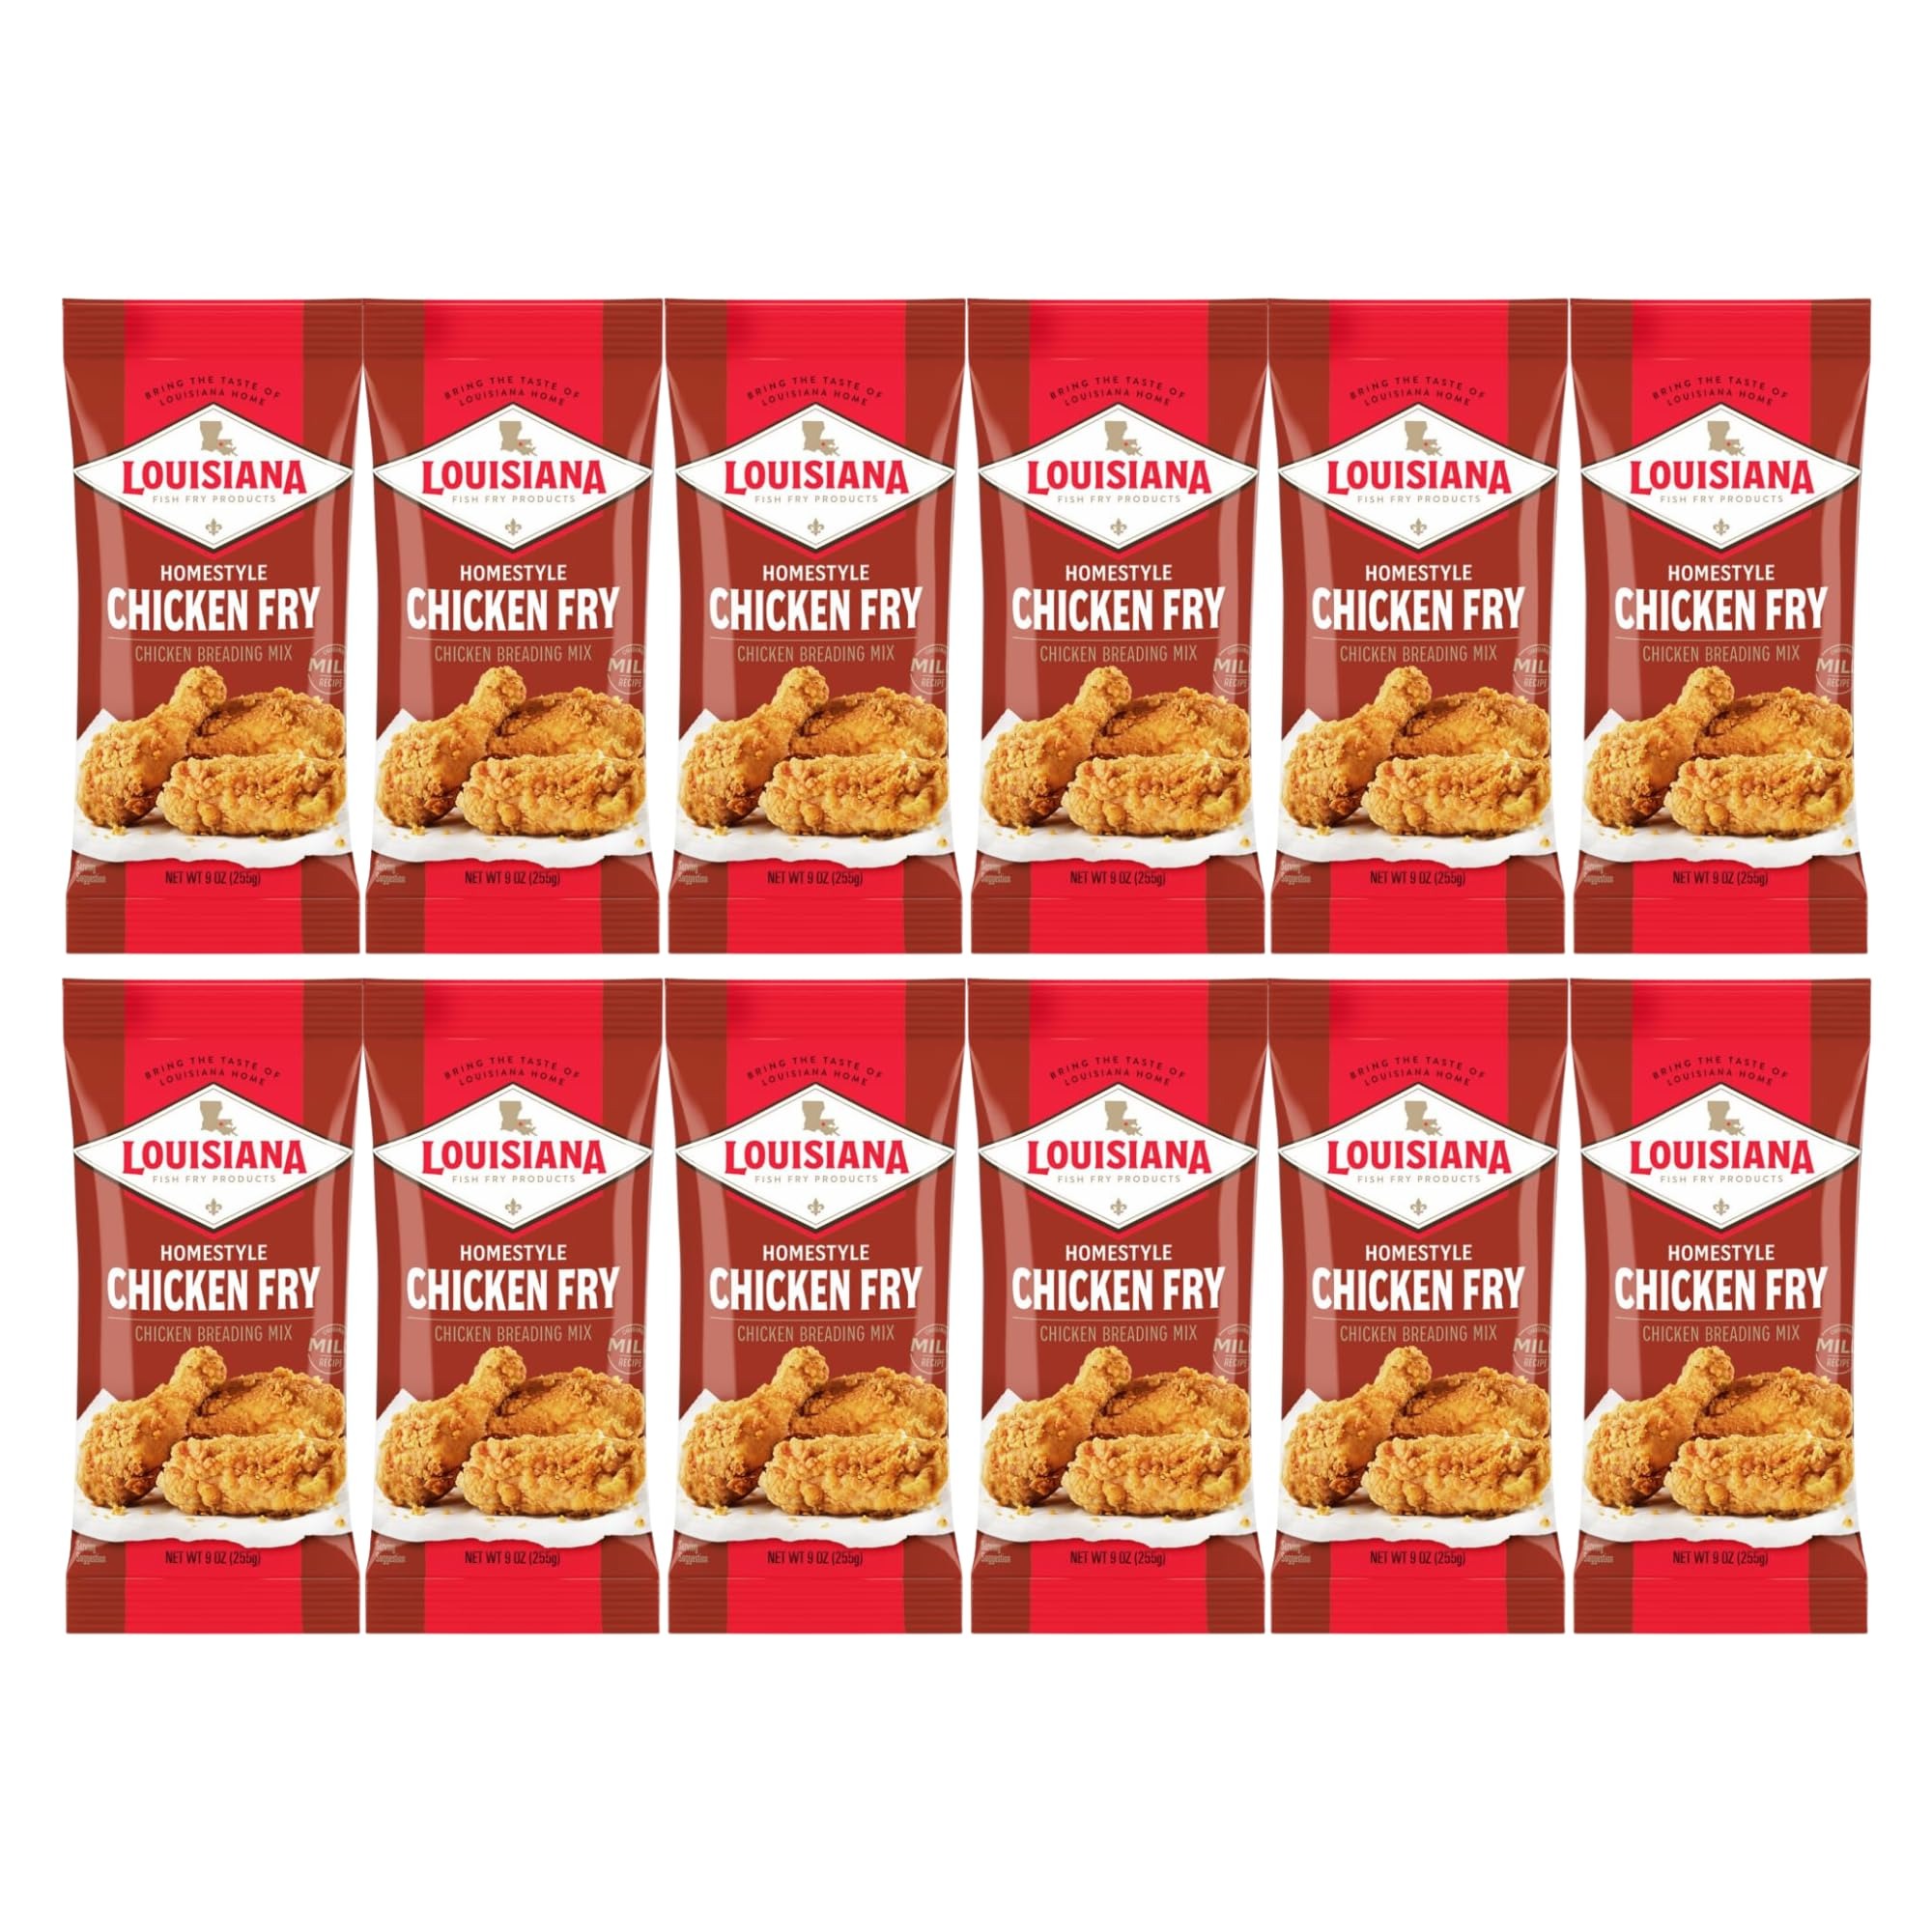
Item Name: Louisiana Fish Fry, Homestyle Chicken Fry, 9 oz (Pack of 12)
Bullet Point 1: This milder blend of ingredients gives your fried chicken a perfectly light, crispy crunch, just like Grandma used to make
Bullet Point 2: Use with buttermilk to really nail that home-cooked flavor!
Bullet Point 3: No Added Salt or MSG
Bullet Point 4: Perfect for you to personalize according to your taste
Product Description: This milder blend of ingredients gives your fried chicken a perfectly light, crispy crunch, just like Grandma used to make. Use with buttermilk to really nail that home-cooked flavor!
Value: 108.0
Unit: Ounce

Price: 1.68